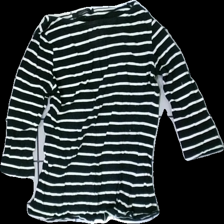
View: front
Type: Top
Category: Ladies
Brand: Skill
Colors: Black, White
Material: 100% cotton
Pattern: Striped
Cut: Regular, C-collar
Size: M
Season: All
Price range: 50-100
Recommended usage: Recycle
Comment: washed out